A Little Princess

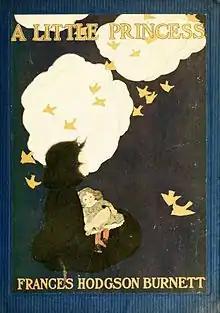
Front cover of the first US edition (1905)

A Little Princess is a children's novel by Frances Hodgson Burnett, first published as a book in 1905. It is an expanded version of the short story "Sara Crewe: or, What Happened at Miss Minchin's", which was serialized in "St. Nicholas Magazine" from December 1887, and published in book form in 1888. According to Burnett, after she composed the 1902 play "A Little Un-fairy Princess" based on that story, her publisher asked that she expand the story as a novel with "the things and people that had been left out before". The novel was published by Charles Scribner's Sons (also publisher of "St. Nicholas Magazine") with illustrations by Ethel Franklin Betts and the full title "A Little Princess: Being the Whole Story of Sara Crewe Now Being Told for the First Time".